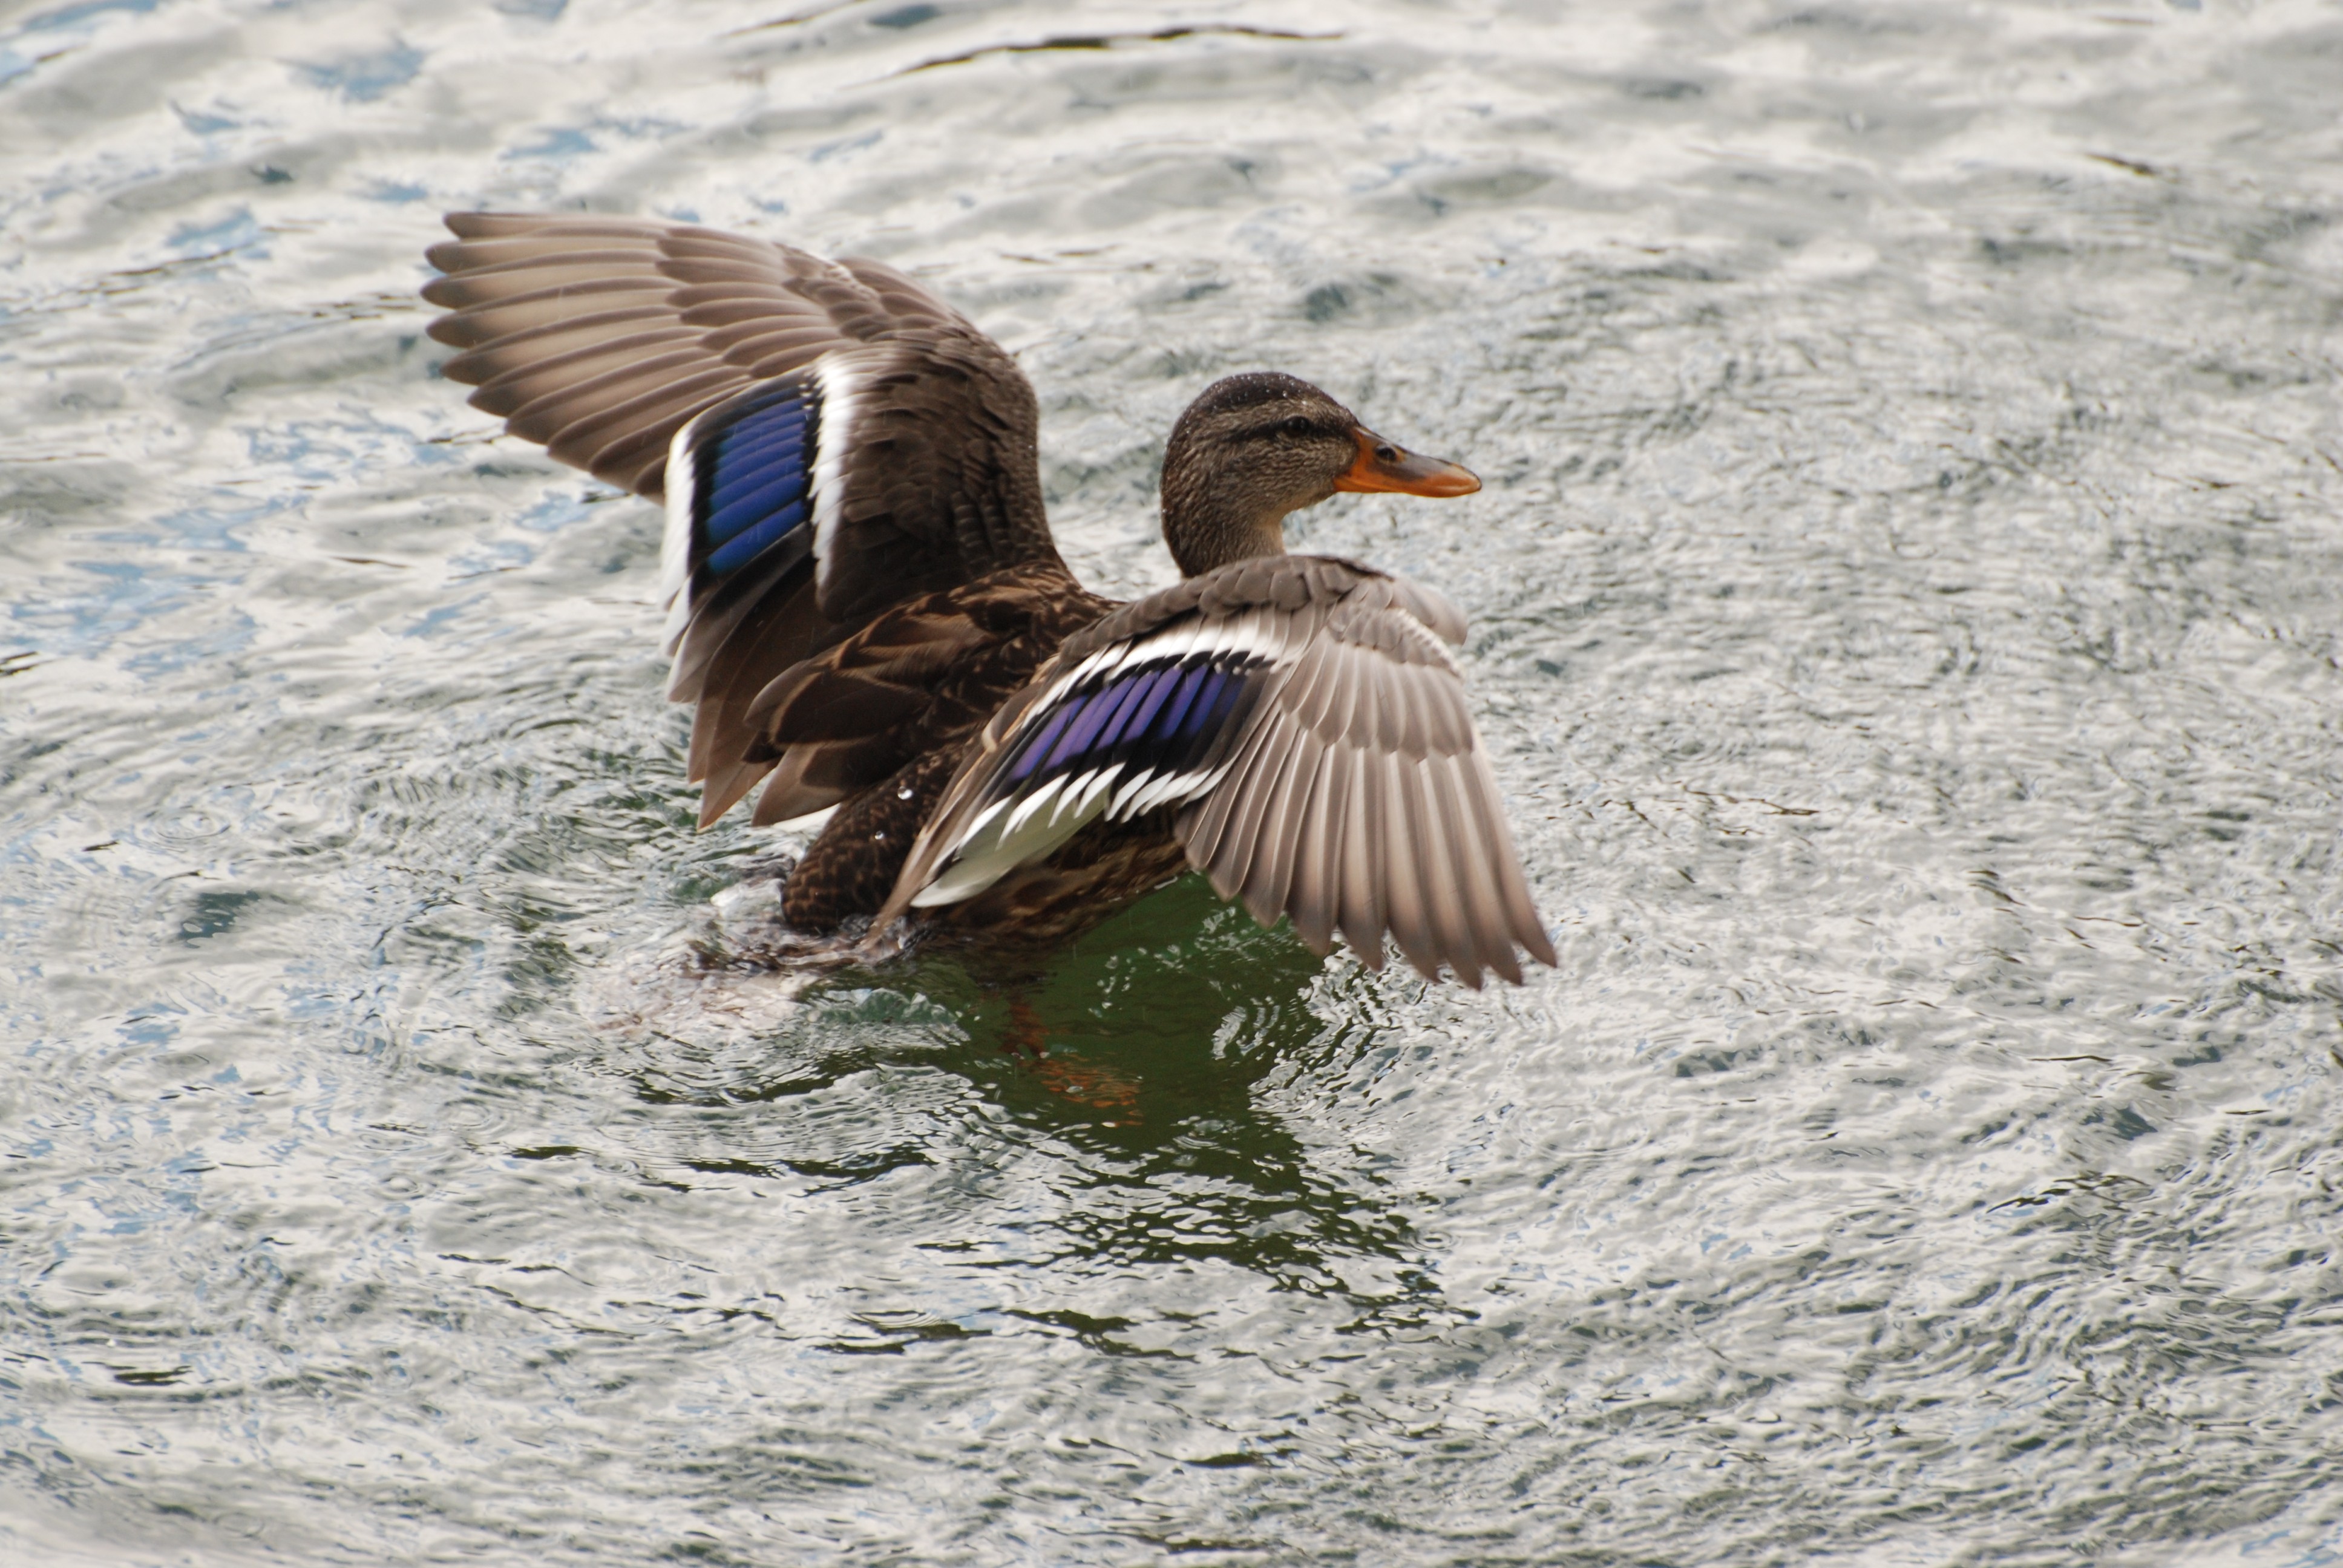
nature, bird, wing, wildlife, beak, nikon, fauna, birds, duck, vertebrate, d80, waterfowl, water bird, mallard, canard, naturesfinest, nikond80, belle, ducks geese and swans